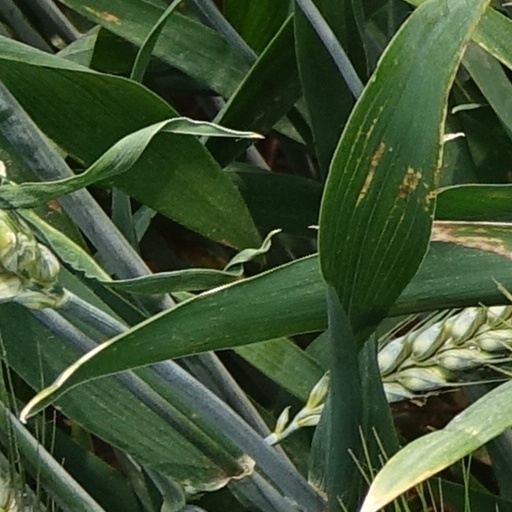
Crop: wheat